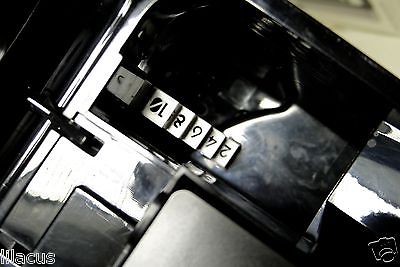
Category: coffee maker